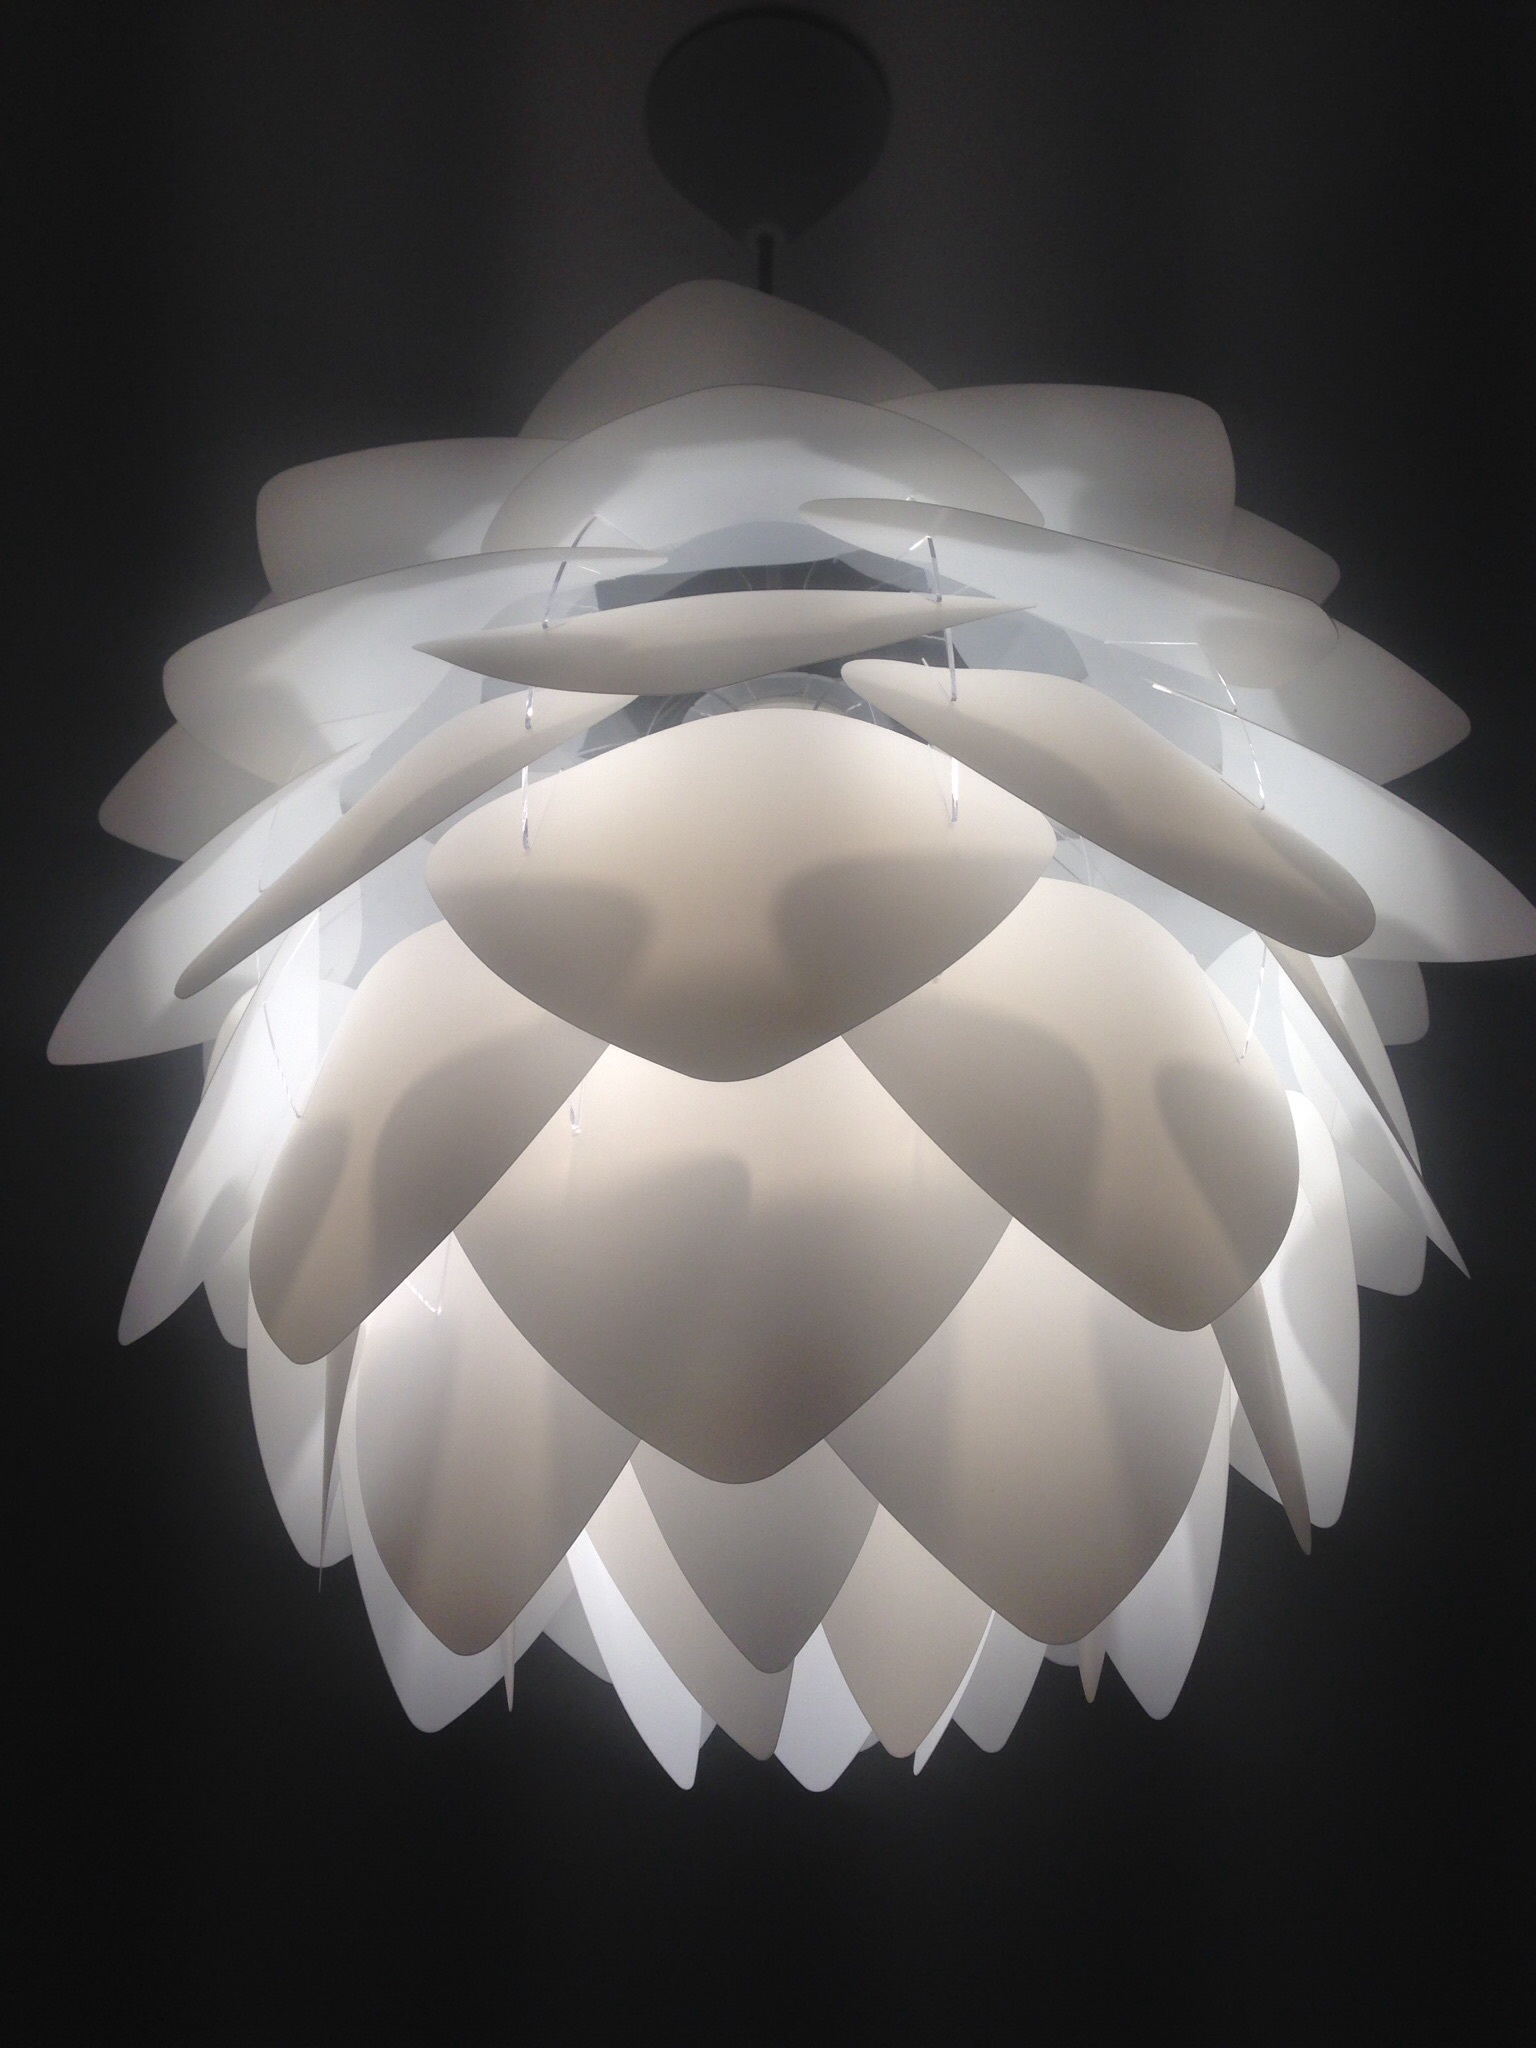
wing, light, white, ceiling, lamp, object, monochrome, lighting, modern, circle, illustration, symmetry, light fixture, sphere, chandelier, shape, light object